Abhishek Singhvi

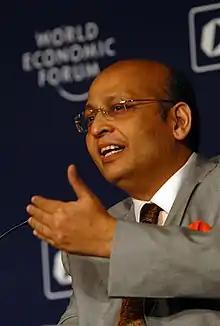
Singhvi at the India Economic Summit, 2008

Abhishek Manu Singhvi (born 24 February 1959) is an Indian senior advocate and politician. As politician, he is a member of the Indian National Congress (INC) and a member of the Parliament of India representing Telangana in the Rajya Sabha, the Upper House of the Indian Parliament, since August 2024. He is also a spokesperson for the INC. He is one of the senior advocates of the Supreme Court of India.